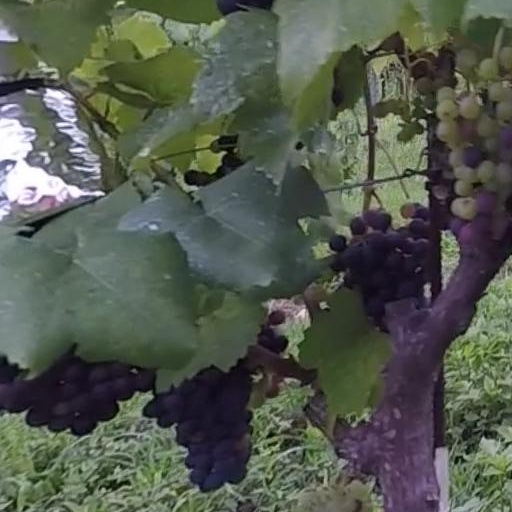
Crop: grape